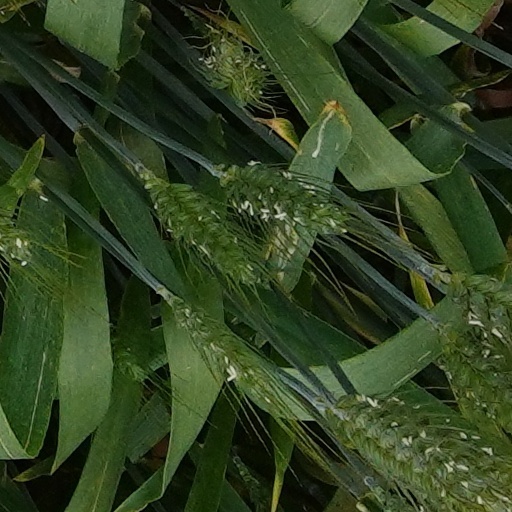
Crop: wheat